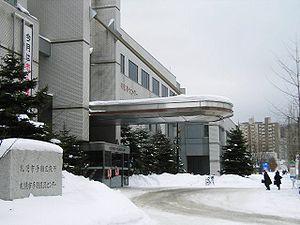
Teine est l'un des 10 arrondissements de la ville de Sapporo au Japon. Il est situé au nord de la ville.